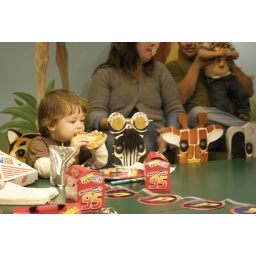
It's always nice to see the boy voluntarily eating something not coated in sugar.